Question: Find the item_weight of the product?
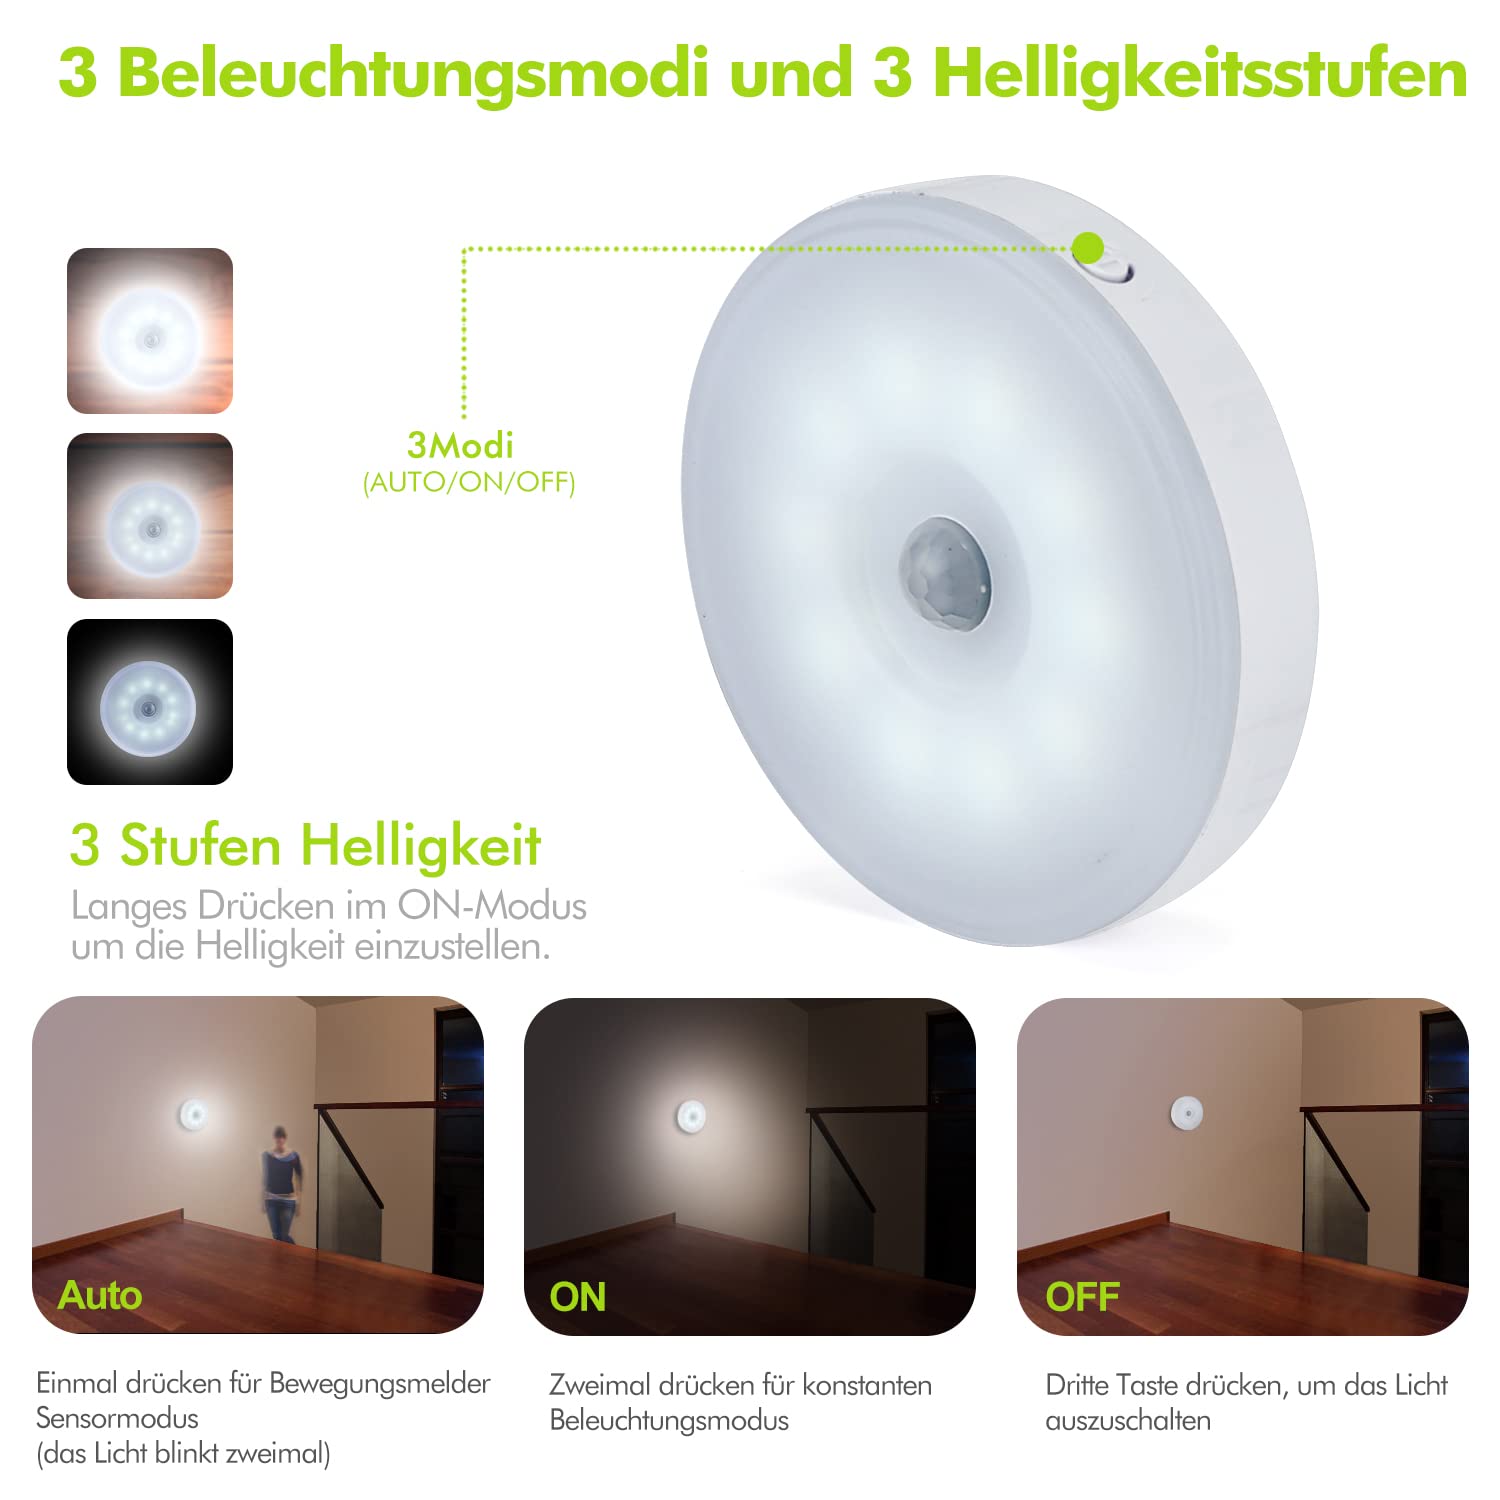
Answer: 3.0 pound